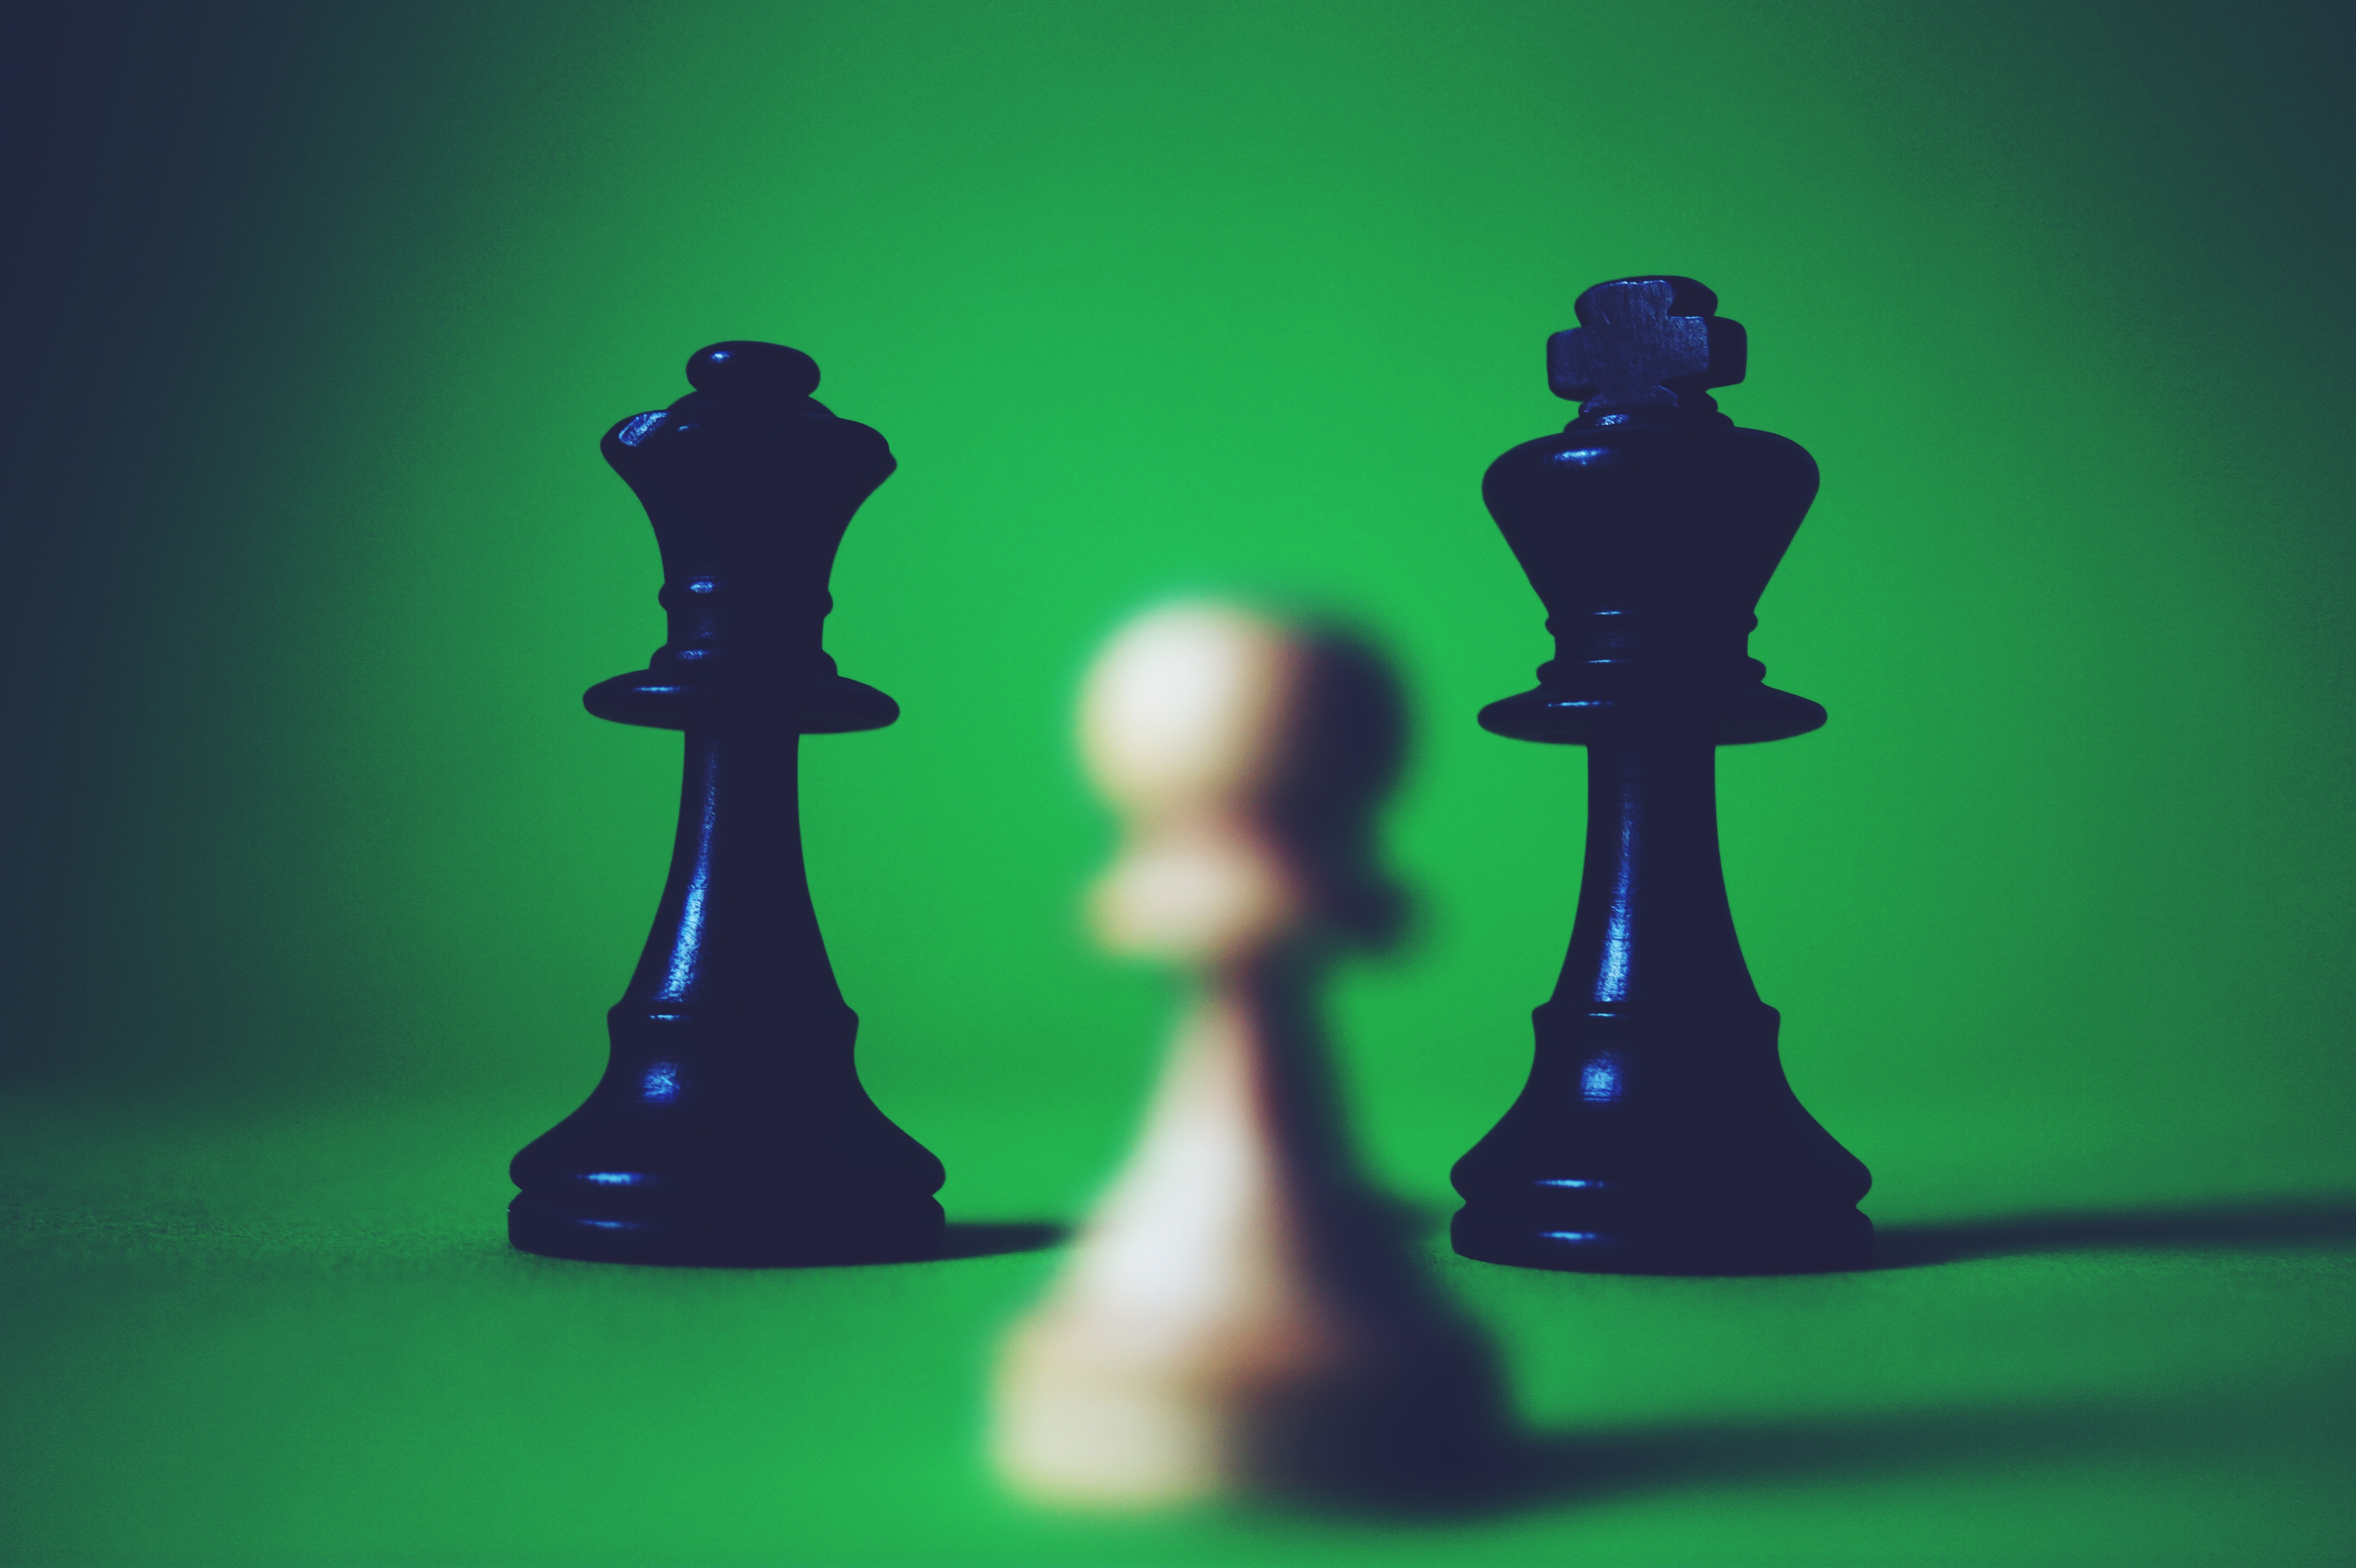
game, recreation, green, blue, board game, sports, chess, strategy, chessboard, games, depth of field, chess pieces, indoor games and sports, tabletop game